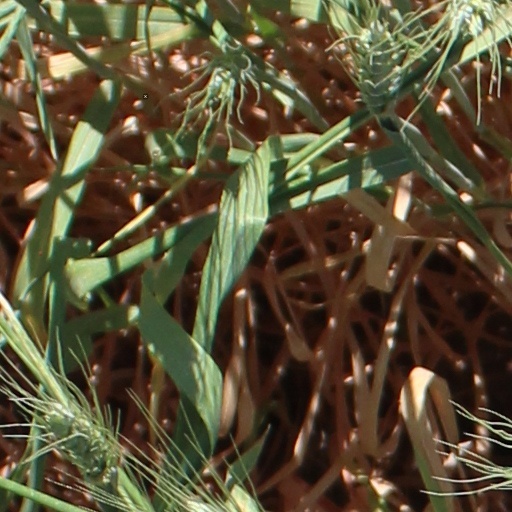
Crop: wheat